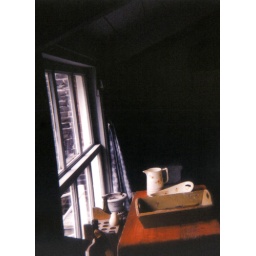
window in a small Dutch house